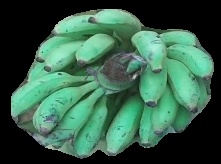
Variety: elakki-bale
Grade: grade3